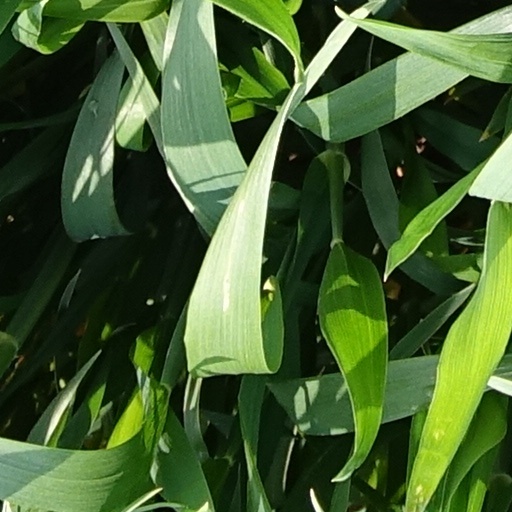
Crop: wheat